Battle of Middle Creek

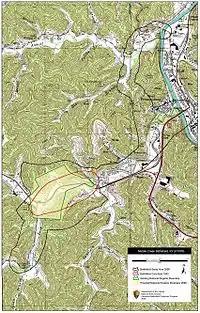
Map of Middle Creek Battlefield core and study areas by the American Battlefield Protection Program.

The Battle of Middle Creek was an engagement fought January 10, 1862, in Eastern Kentucky during the American Civil War. It was the only battle personally commanded by future president James A. Garfield, then a colonel in the Union Army.